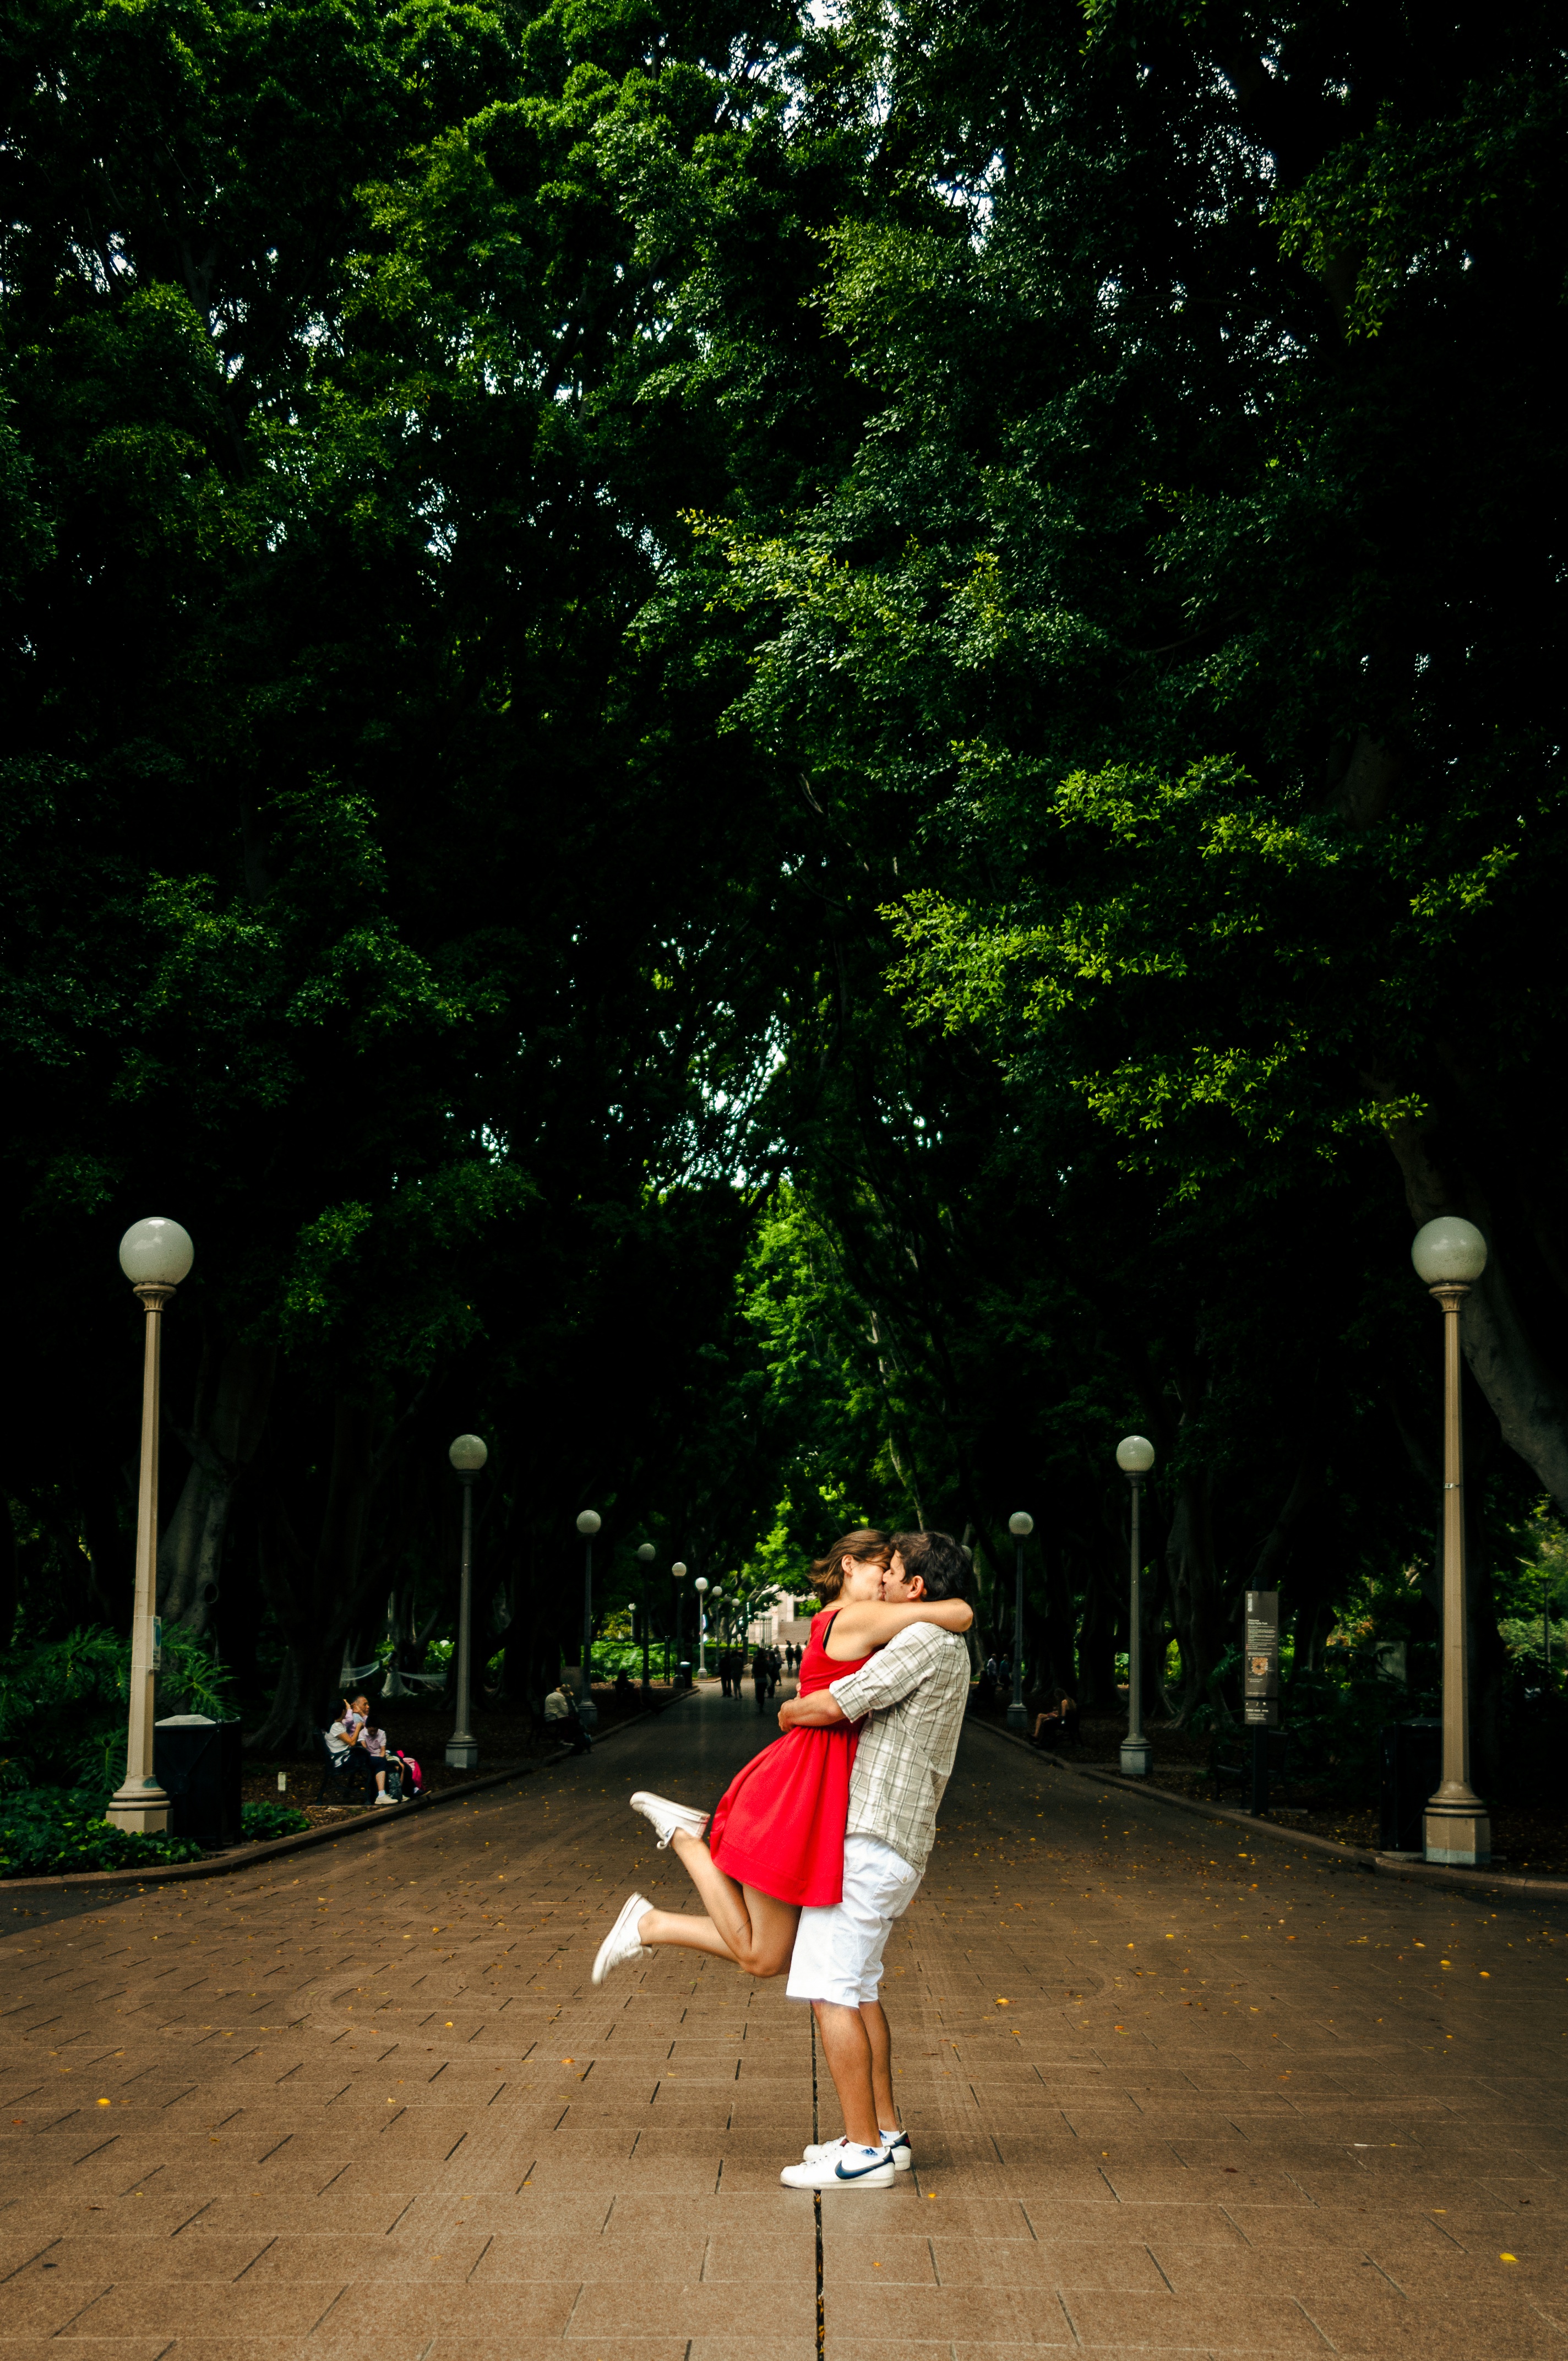
night, sunlight, spring, green, color